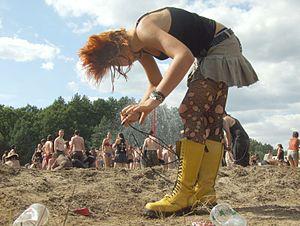
Pol'and'Rock Festival est un des plus grands festivals en plein air d'Europe, se produisant annuellement depuis 1995 en Pologne. Après avoir plusieurs fois déménagé pendant les premières années, le festival se tient depuis 2004 à Kostrzyn nad Odrą à la frontière allemande.